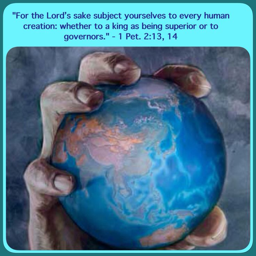
witnesses worldwide fulfill this requirement for religion as outlined by person .